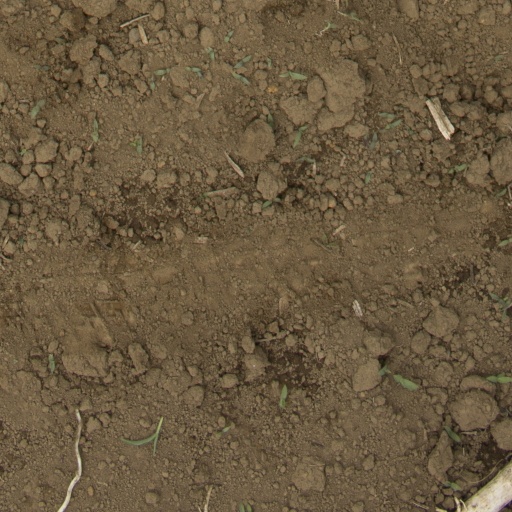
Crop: Jerusalem artichoke